TR-85

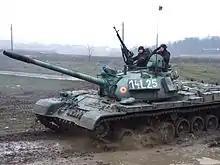
TR-85 tank without side skirts.

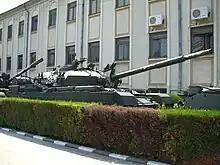
TR-85M1A (early version of the TR-85M1) on display at the National Military Museum in Bucharest.

The main tank factory was established by decree nr.514 in December 1978 at FMGS division ("Fabrica De Mașini Grele Speciale" - Special Heavy Machinery Factory) of the 23 August plant (now known as FAUR) in Bucharest. The construction of this tank factory was finalized in 1980. The factory was a militarized zone and was top secret, requiring a special permit to enter. By 1983, the FMGS tank factory could produce 210 tanks per year. The TR-85 tank was produced between 1986 and 1990 at rate of approximately 100 tanks per year.